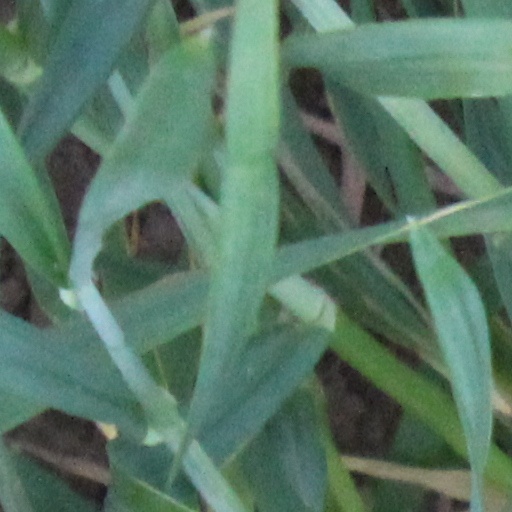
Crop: wheat